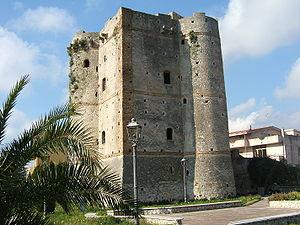
La Locride ['lɔ:kride] est une zone géographique de la province de Reggio de Calabre sur le versant ionien de la Calabre en Italie.
Marina di Gioiosa Ionica est une commune italienne de la province de Reggio de Calabre dans la région Calabre en Italie.